Fresno Republican Printery Building

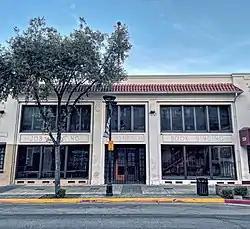

The Fresno Republican Printery Building, at 2130 Kern St. in Fresno, California, was built in 1919 to publish the "Fresno Morning Republican". It was listed on the National Register of Historic Places in 1979.